Portland State Vikings

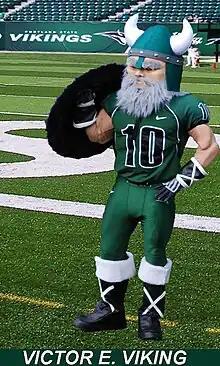
Portland State Mascot Victor E. Viking

National scoring champion Freeman Williams starred for PSU during the 1970s under coach Ken Edwards. PSU made the NCAA College Division playoffs in 1967, and twice competed in the NAIA playoffs in the 1950s.